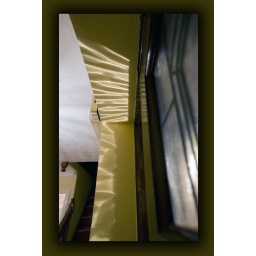
Light shining through mottled glass window on to wall in hallway.